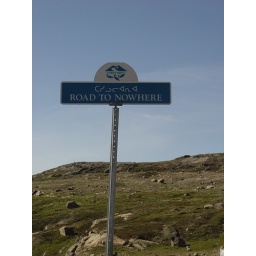
The most commonly stolen sign in Iqaluit. Ironically, the road now leads somewhere, to a new housing division.